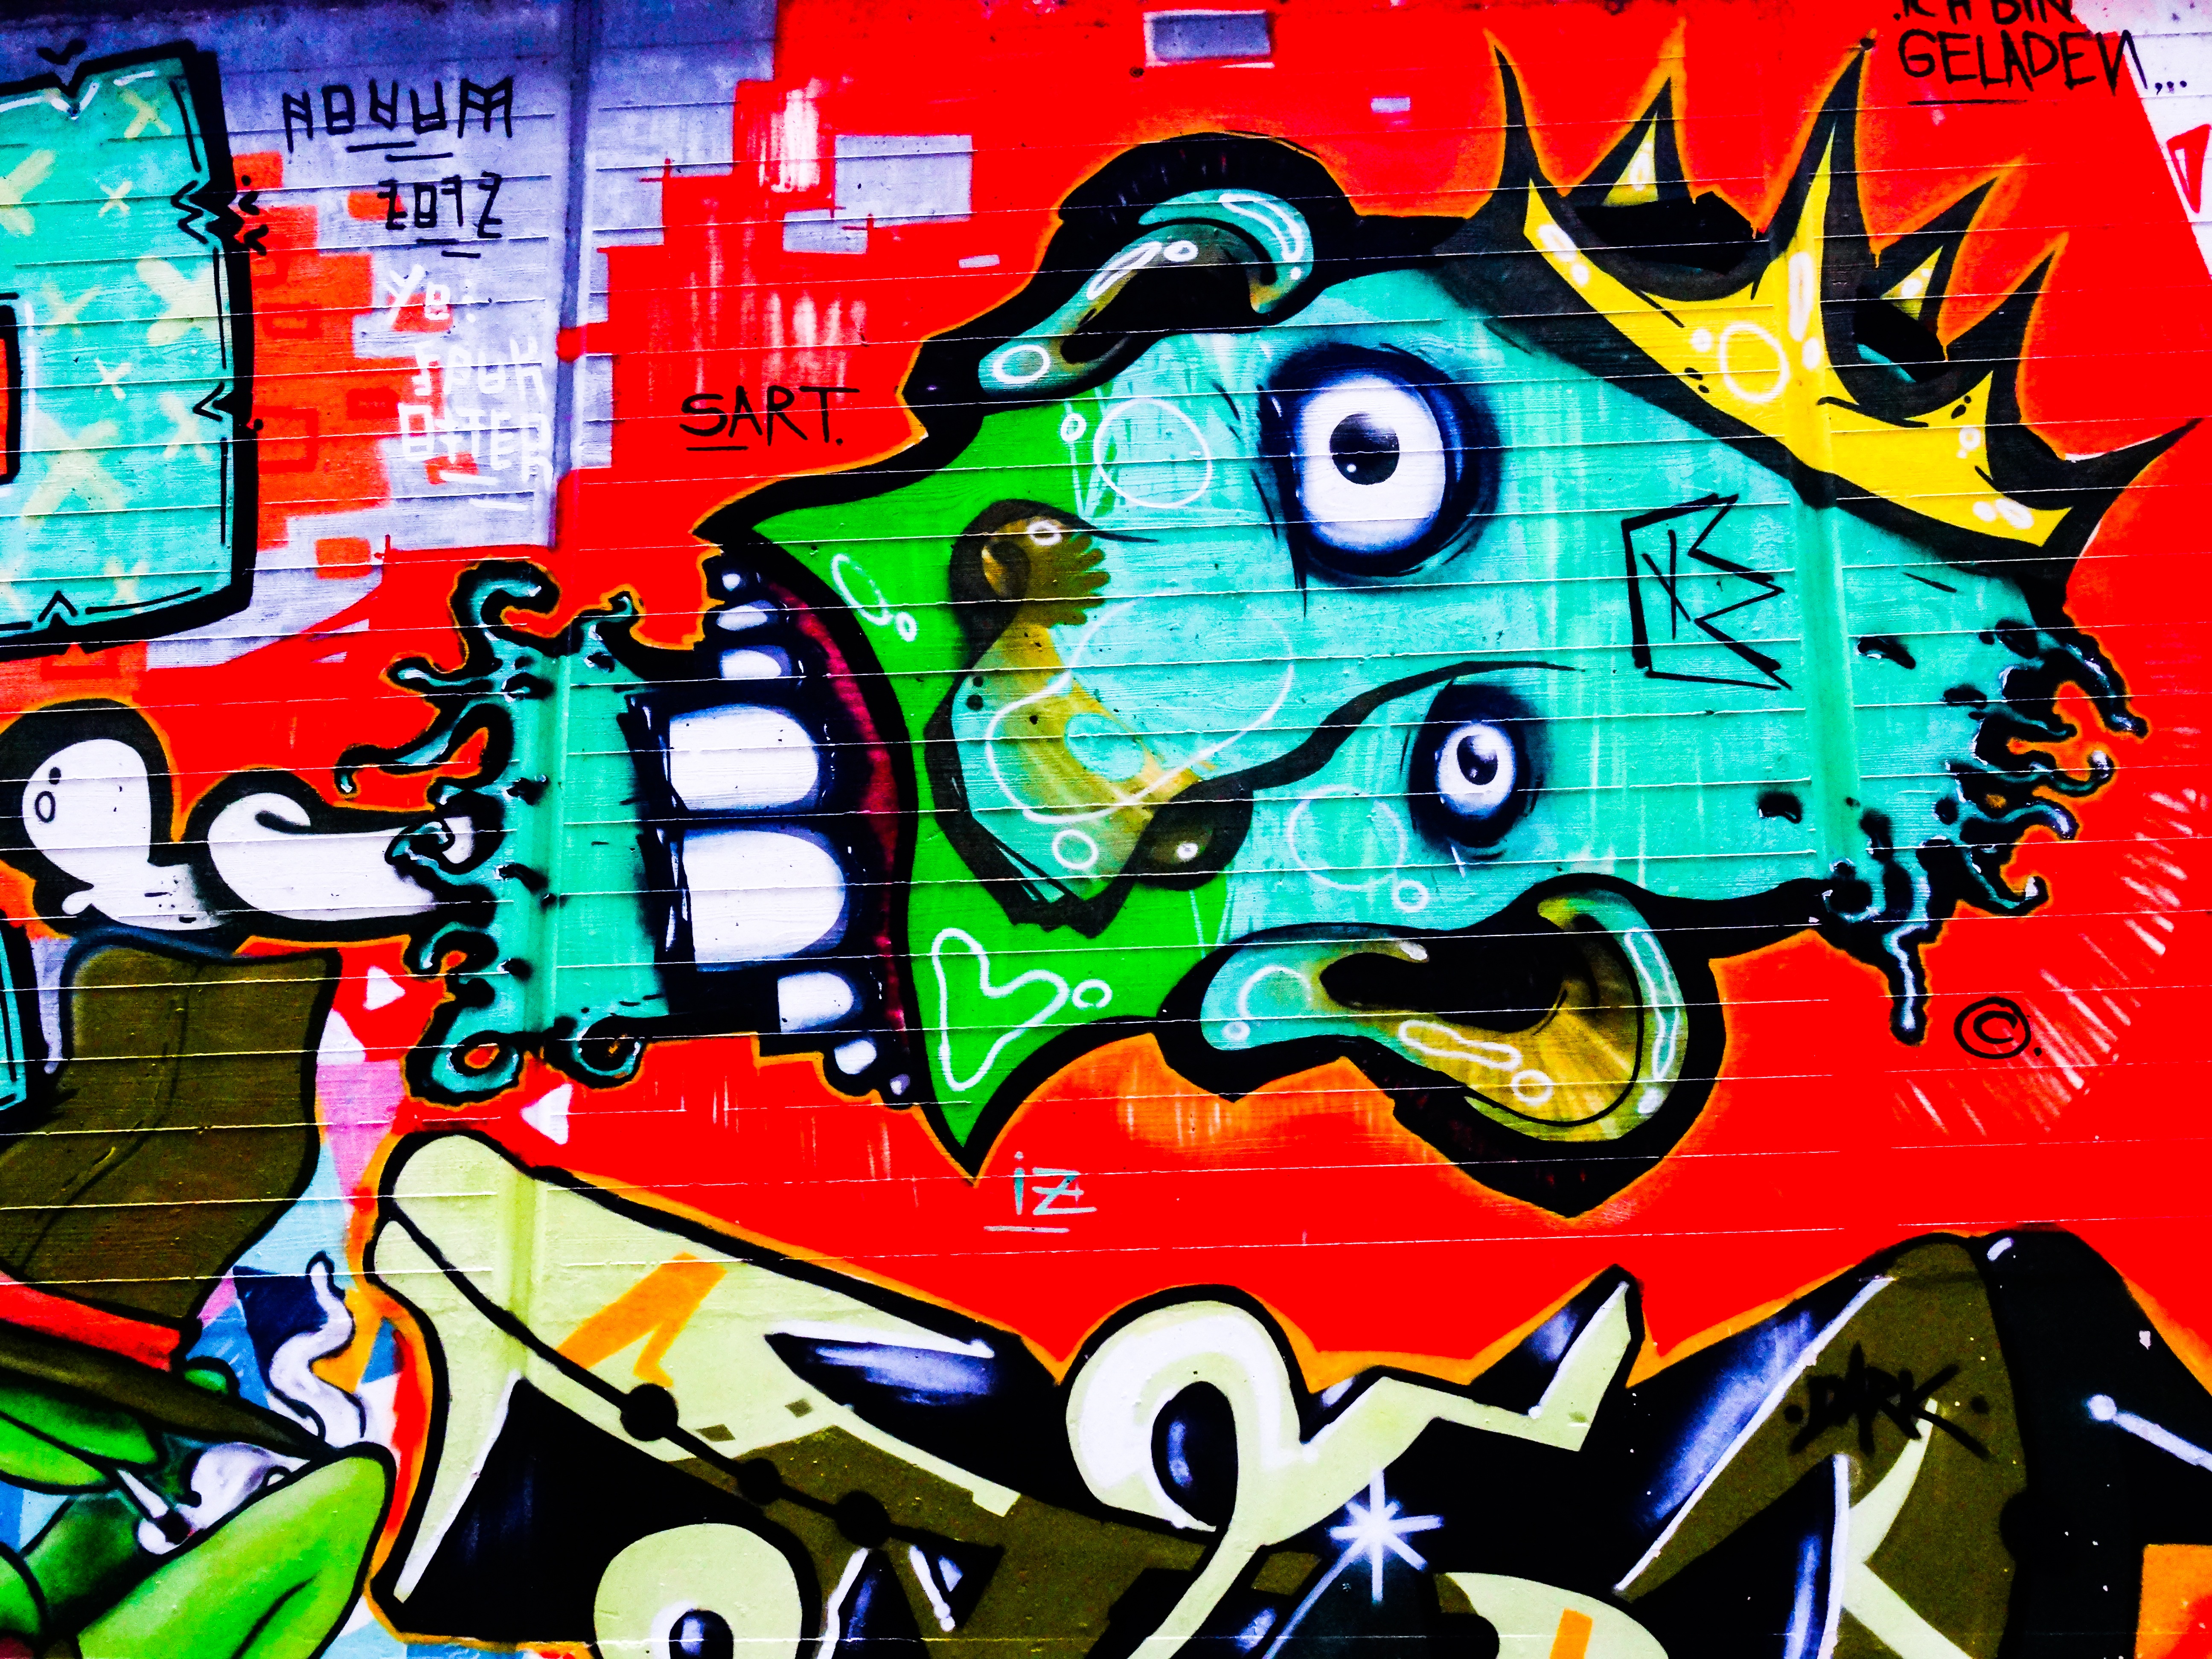
wall, decoration, red, spray, color, facade, colorful, graffiti, artwork, painting, street art, urban art, font, face, art, drawing, creativity, illustration, head, mural, painted, murals, wall painting, artfully, modern art, sprayer, hauswand, facade paint, painted wall, comic book